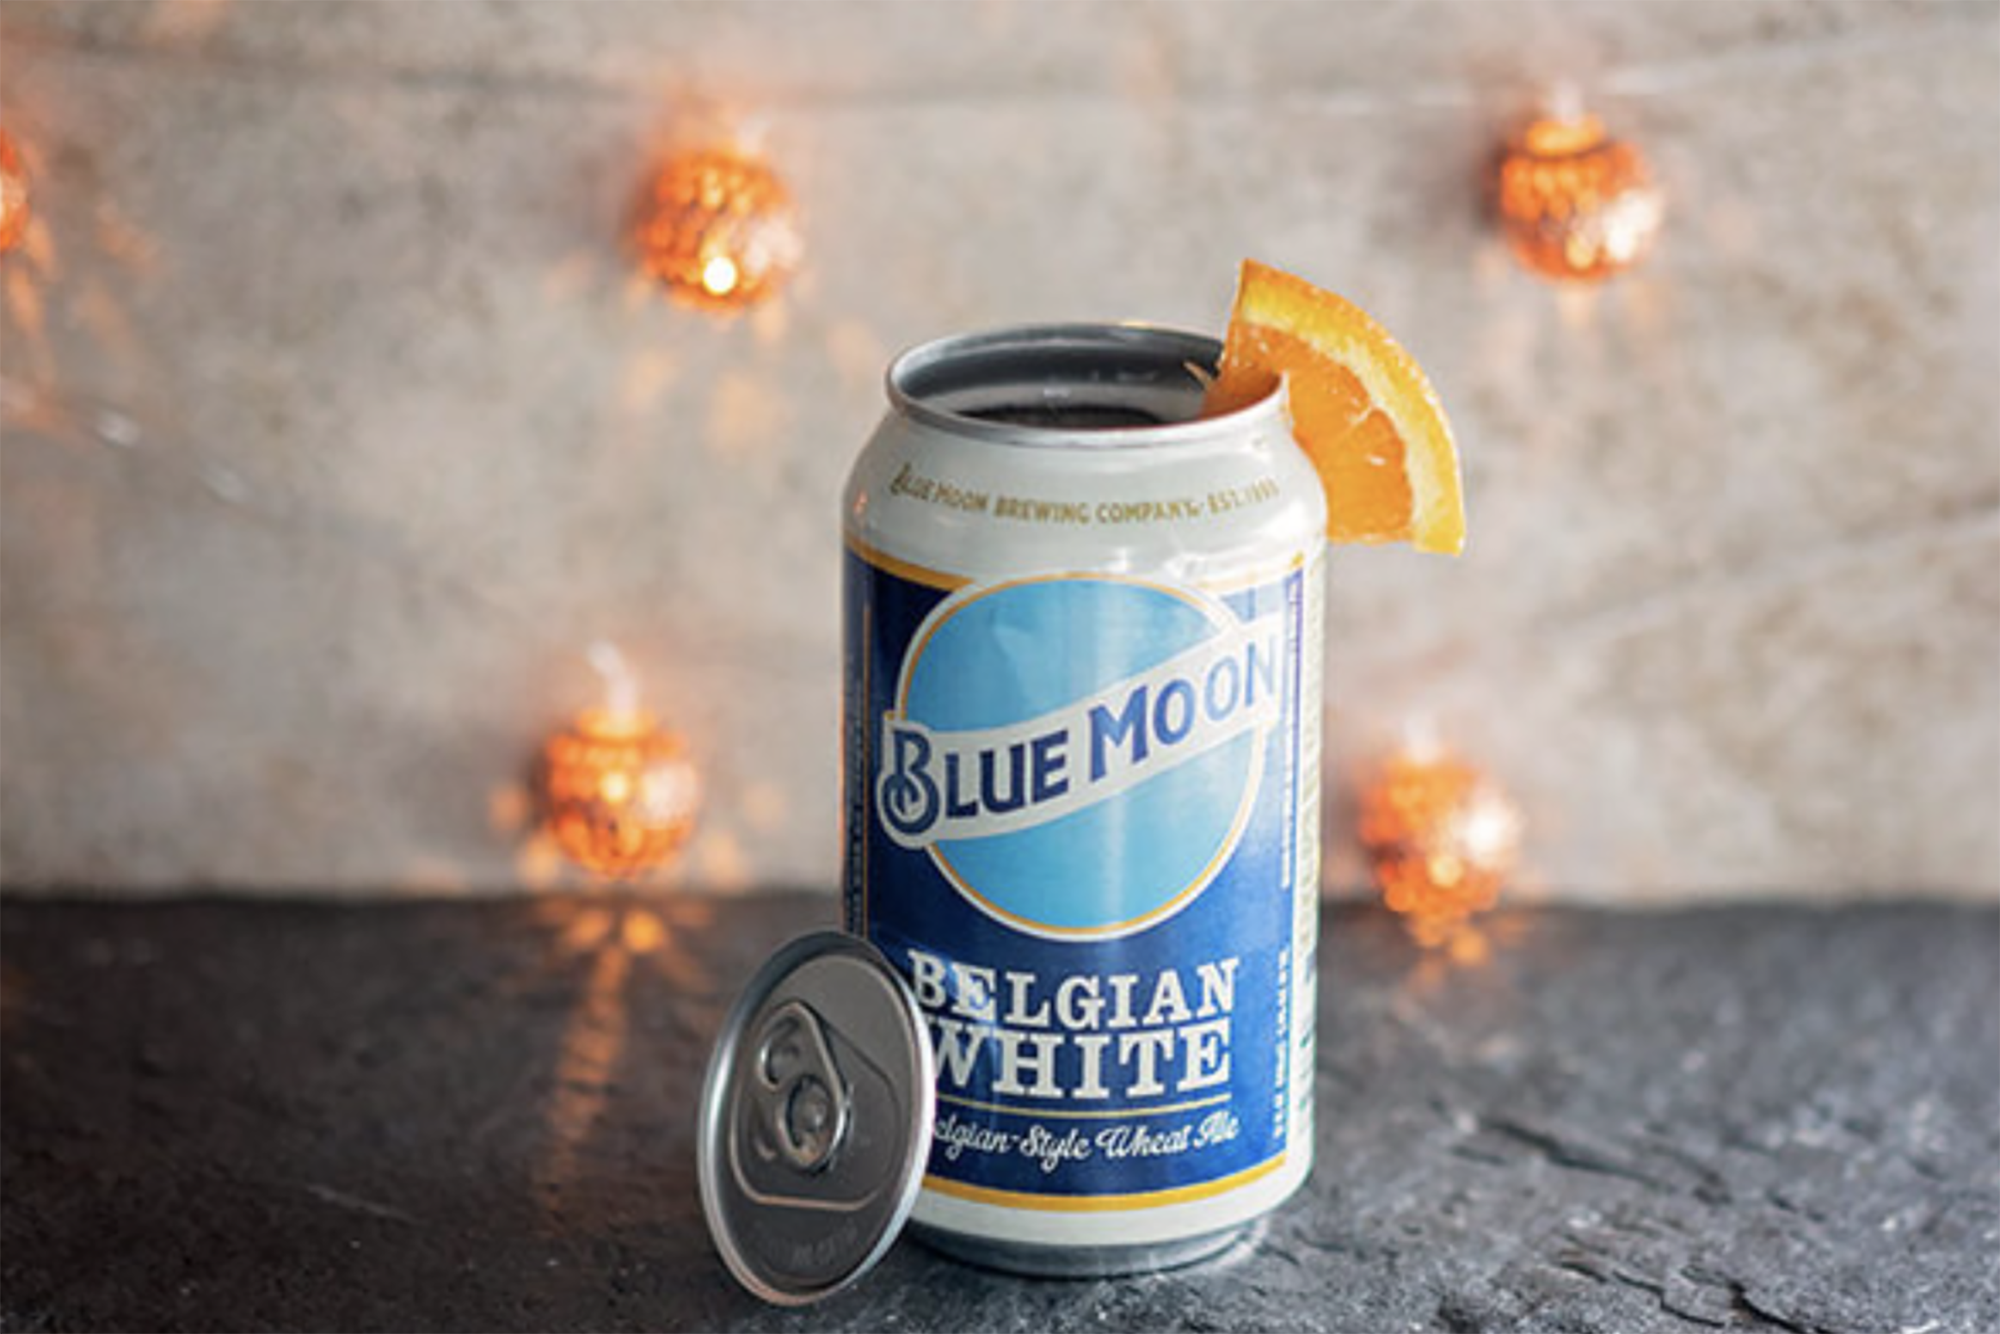
Label: metal